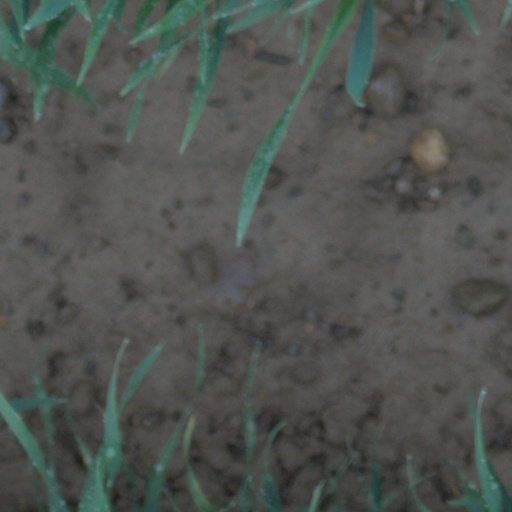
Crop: wheat